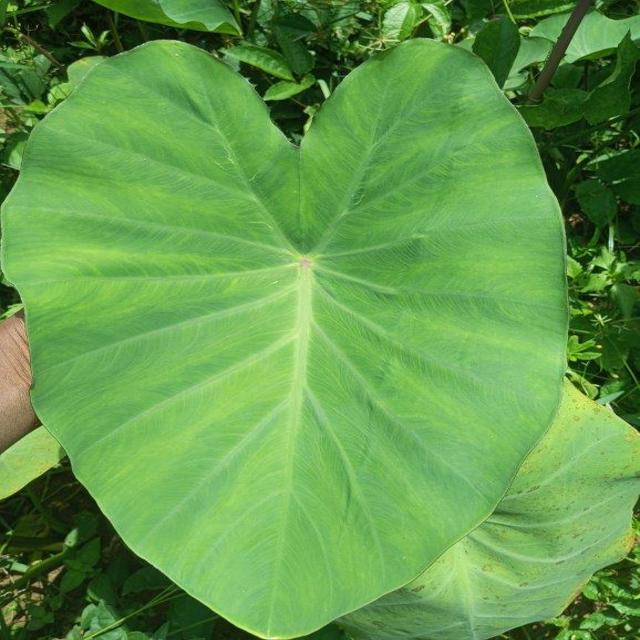
Label: Healthy